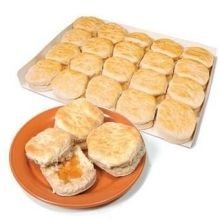
Item Name: Bridgford Honey Whole Wheat Biscuit, 1.25 Ounce -- 105 per case.
Value: 105.0
Unit: Count

Price: 86.9